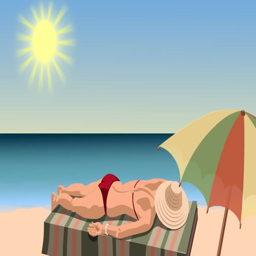
sun creates tan for woman who lies on the beach .